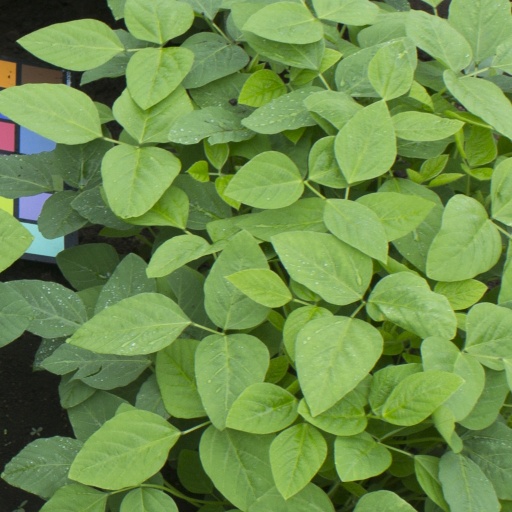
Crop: soybean